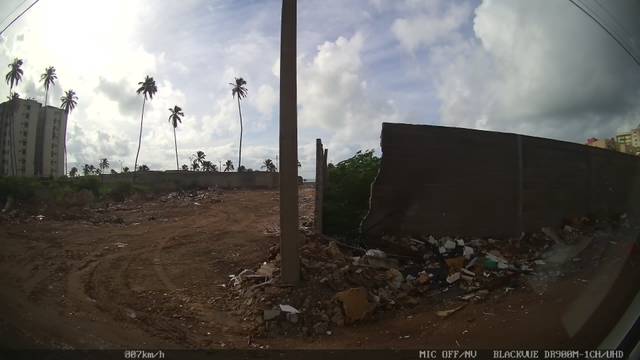
Region: Brazil
Coordinates: -9.67, -35.744